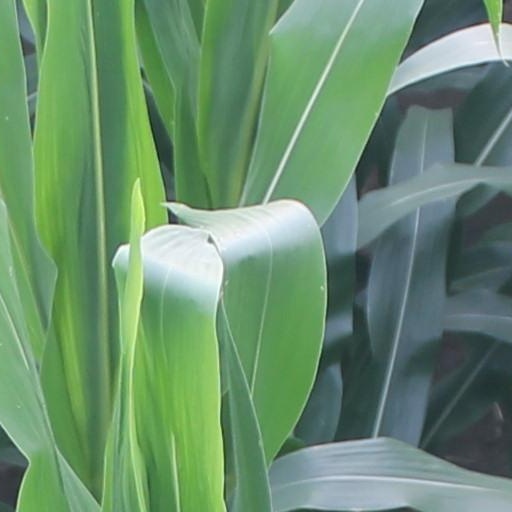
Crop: maize; corn